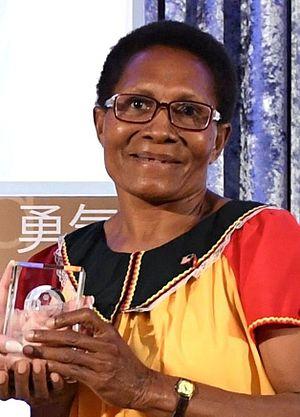
Veronica Simogun est une militante papouasienne qui lutte pour les droits des femmes et les violences commises contre elles. Elle est la directrice de l'association Family for Change basée à Wewak en Papouasie-Nouvelle-Guinée.